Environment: real
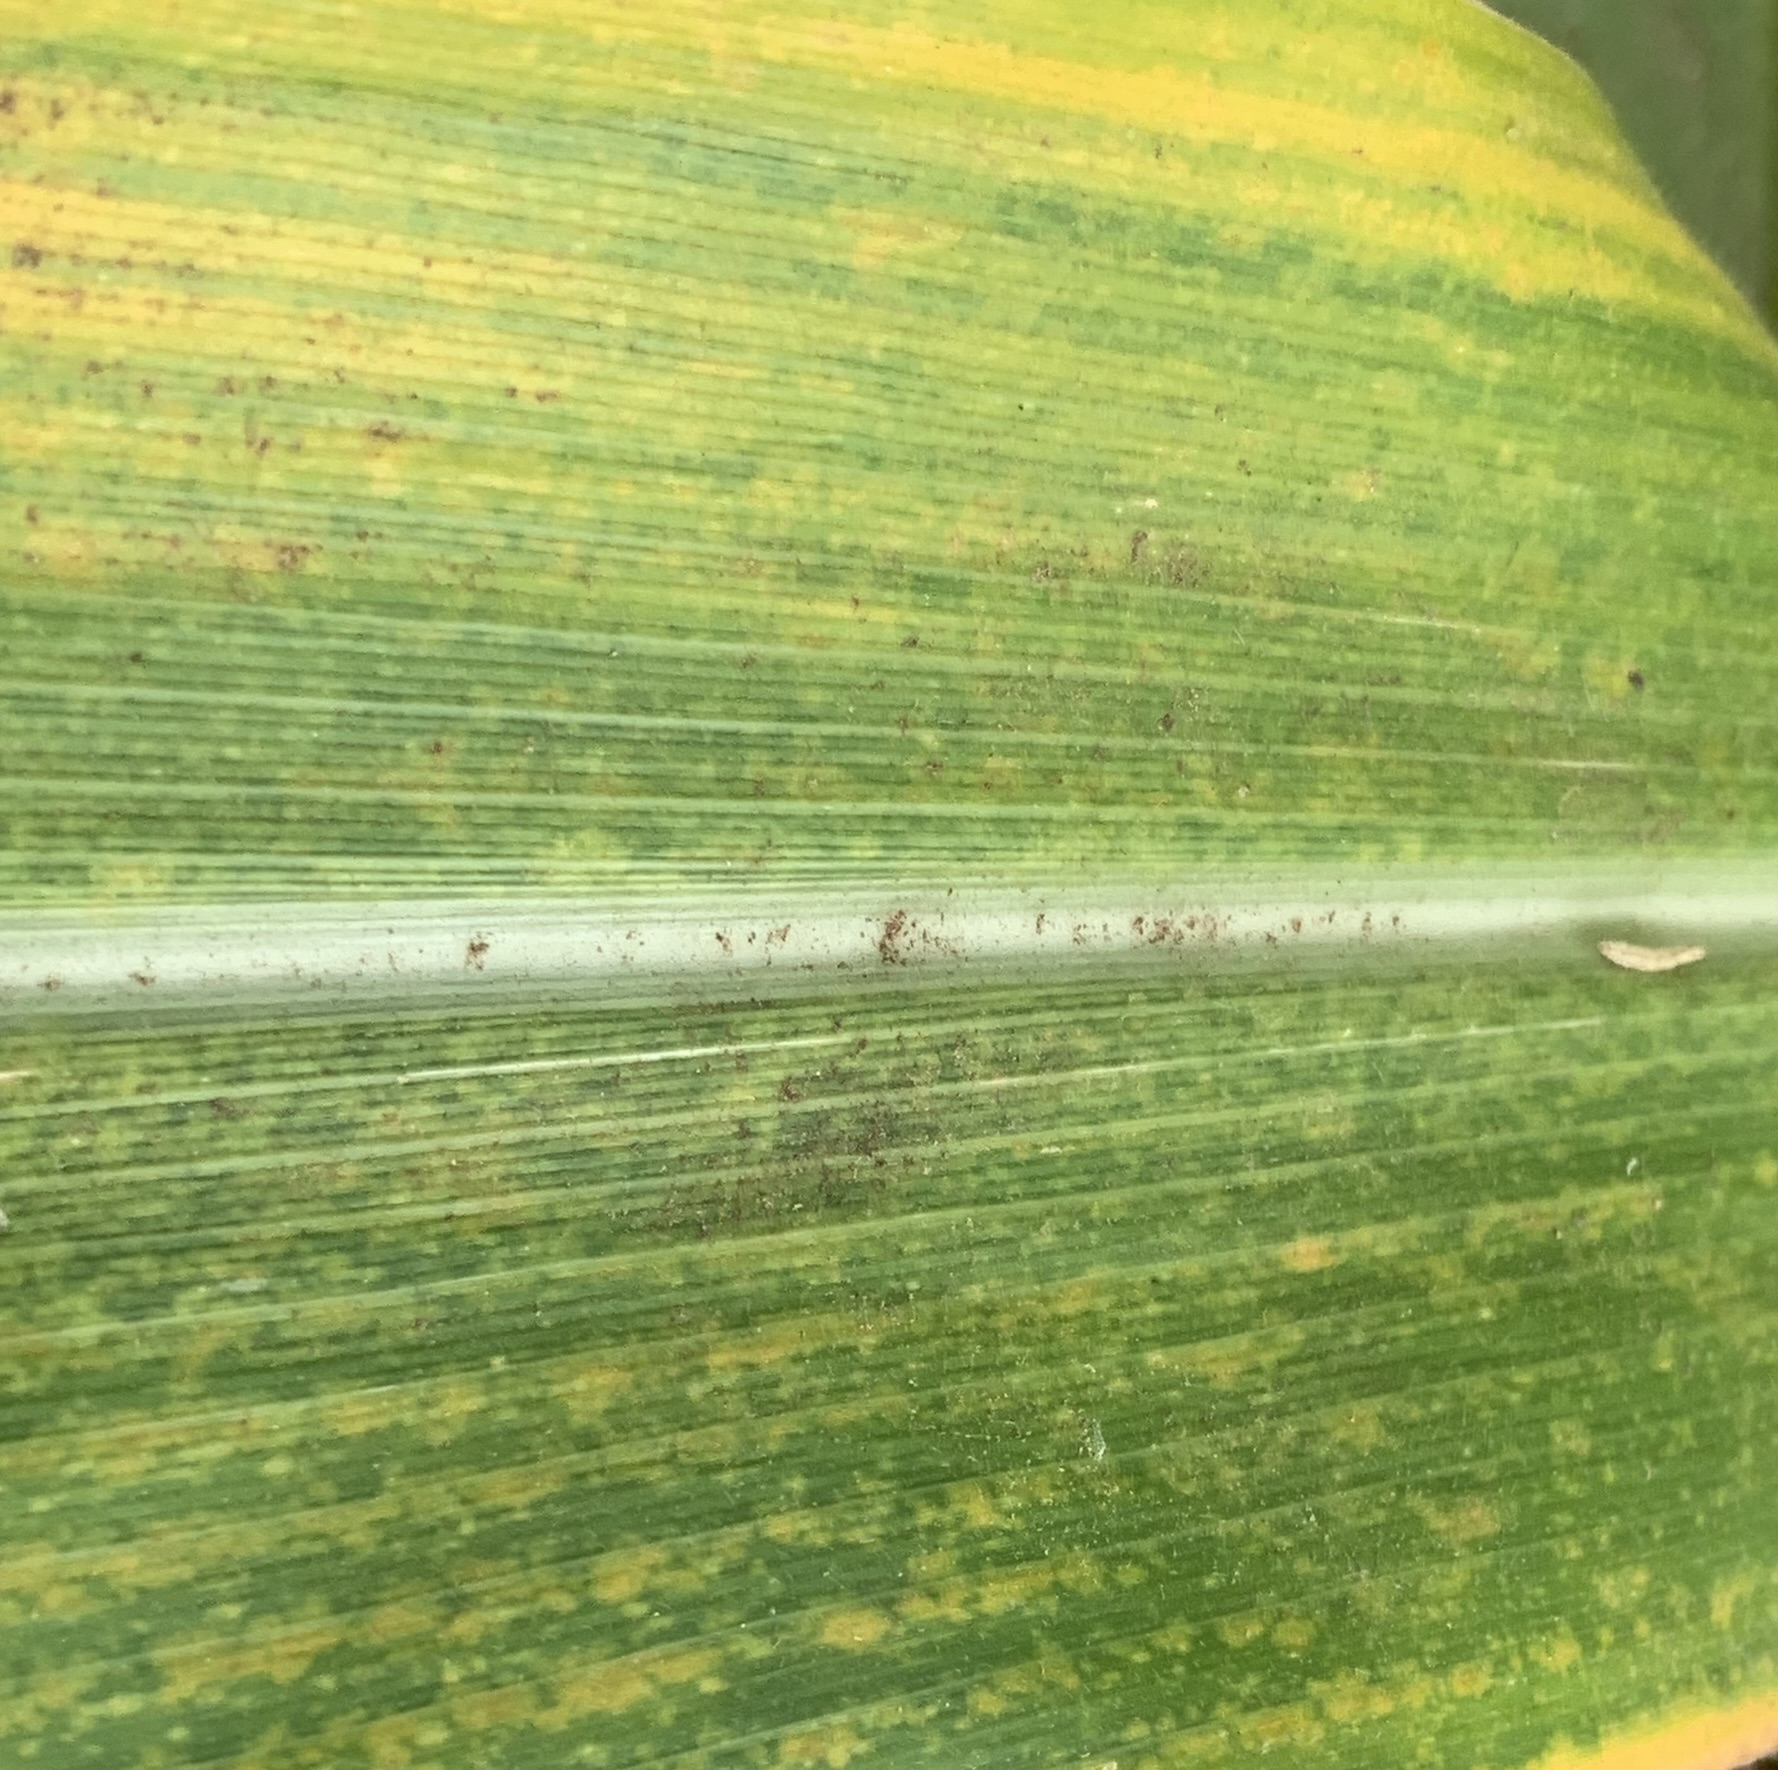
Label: lethal_necrosis